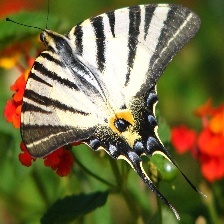
Species: SCARCE SWALLOW